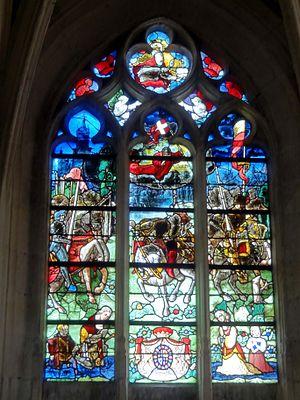
Verrière n° 5
L'église Saint-Pierre-et-Saint-Paul est une église catholique paroissiale située à Fitz-James, en France. Elle a probablement été fondée par l'abbaye de Saint-Benoit-sur-Loire, qui était collateur de la cure, et entretenait un prieuré sur place. Il a été réuni à la paroisse en 1767. Les parties les plus anciennes de l'église actuelle remontent à la fin de la période romane, aux années 1140. Il s'agit de la base du clocher, qui possède une voûte d'ogives d'origine ; de l'élévation extérieure de la travée suivante du chœur ; et de cinq contreforts. La façade romane existait encore au milieu du XIXᵉ siècle. Elle a été réinventée lors d'une restauration pendant la seconde moitié du XIXᵉ siècle, et n'est plus qu'un pastiche architectural. La corniche, les deux fenêtres au nord de la nef, et le clocher du milieu du XIIᵉ siècle ont également été sacrifiés à une mise au goût du jour au XIXᵉ siècle, et l'intérieur de la nef romane est désormais pourvu de voûtes néo-gothiques. La plus grande partie de l'église date toutefois de la période gothique flamboyante, du second quart du XVIᵉ siècle.